Iolanda Balaș

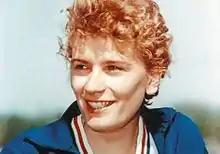
Iolanda Balaș during the 1960s

Iolanda Balaș (later "Balázs-Sőtér Jolán"; 12 December 1936 – 11 March 2016) was a Romanian athlete, an Olympic champion and former world record holder in the high jump. She was the first Romanian woman to win an Olympic gold medal and is considered to have been one of the greatest high jumpers of the twentieth century.